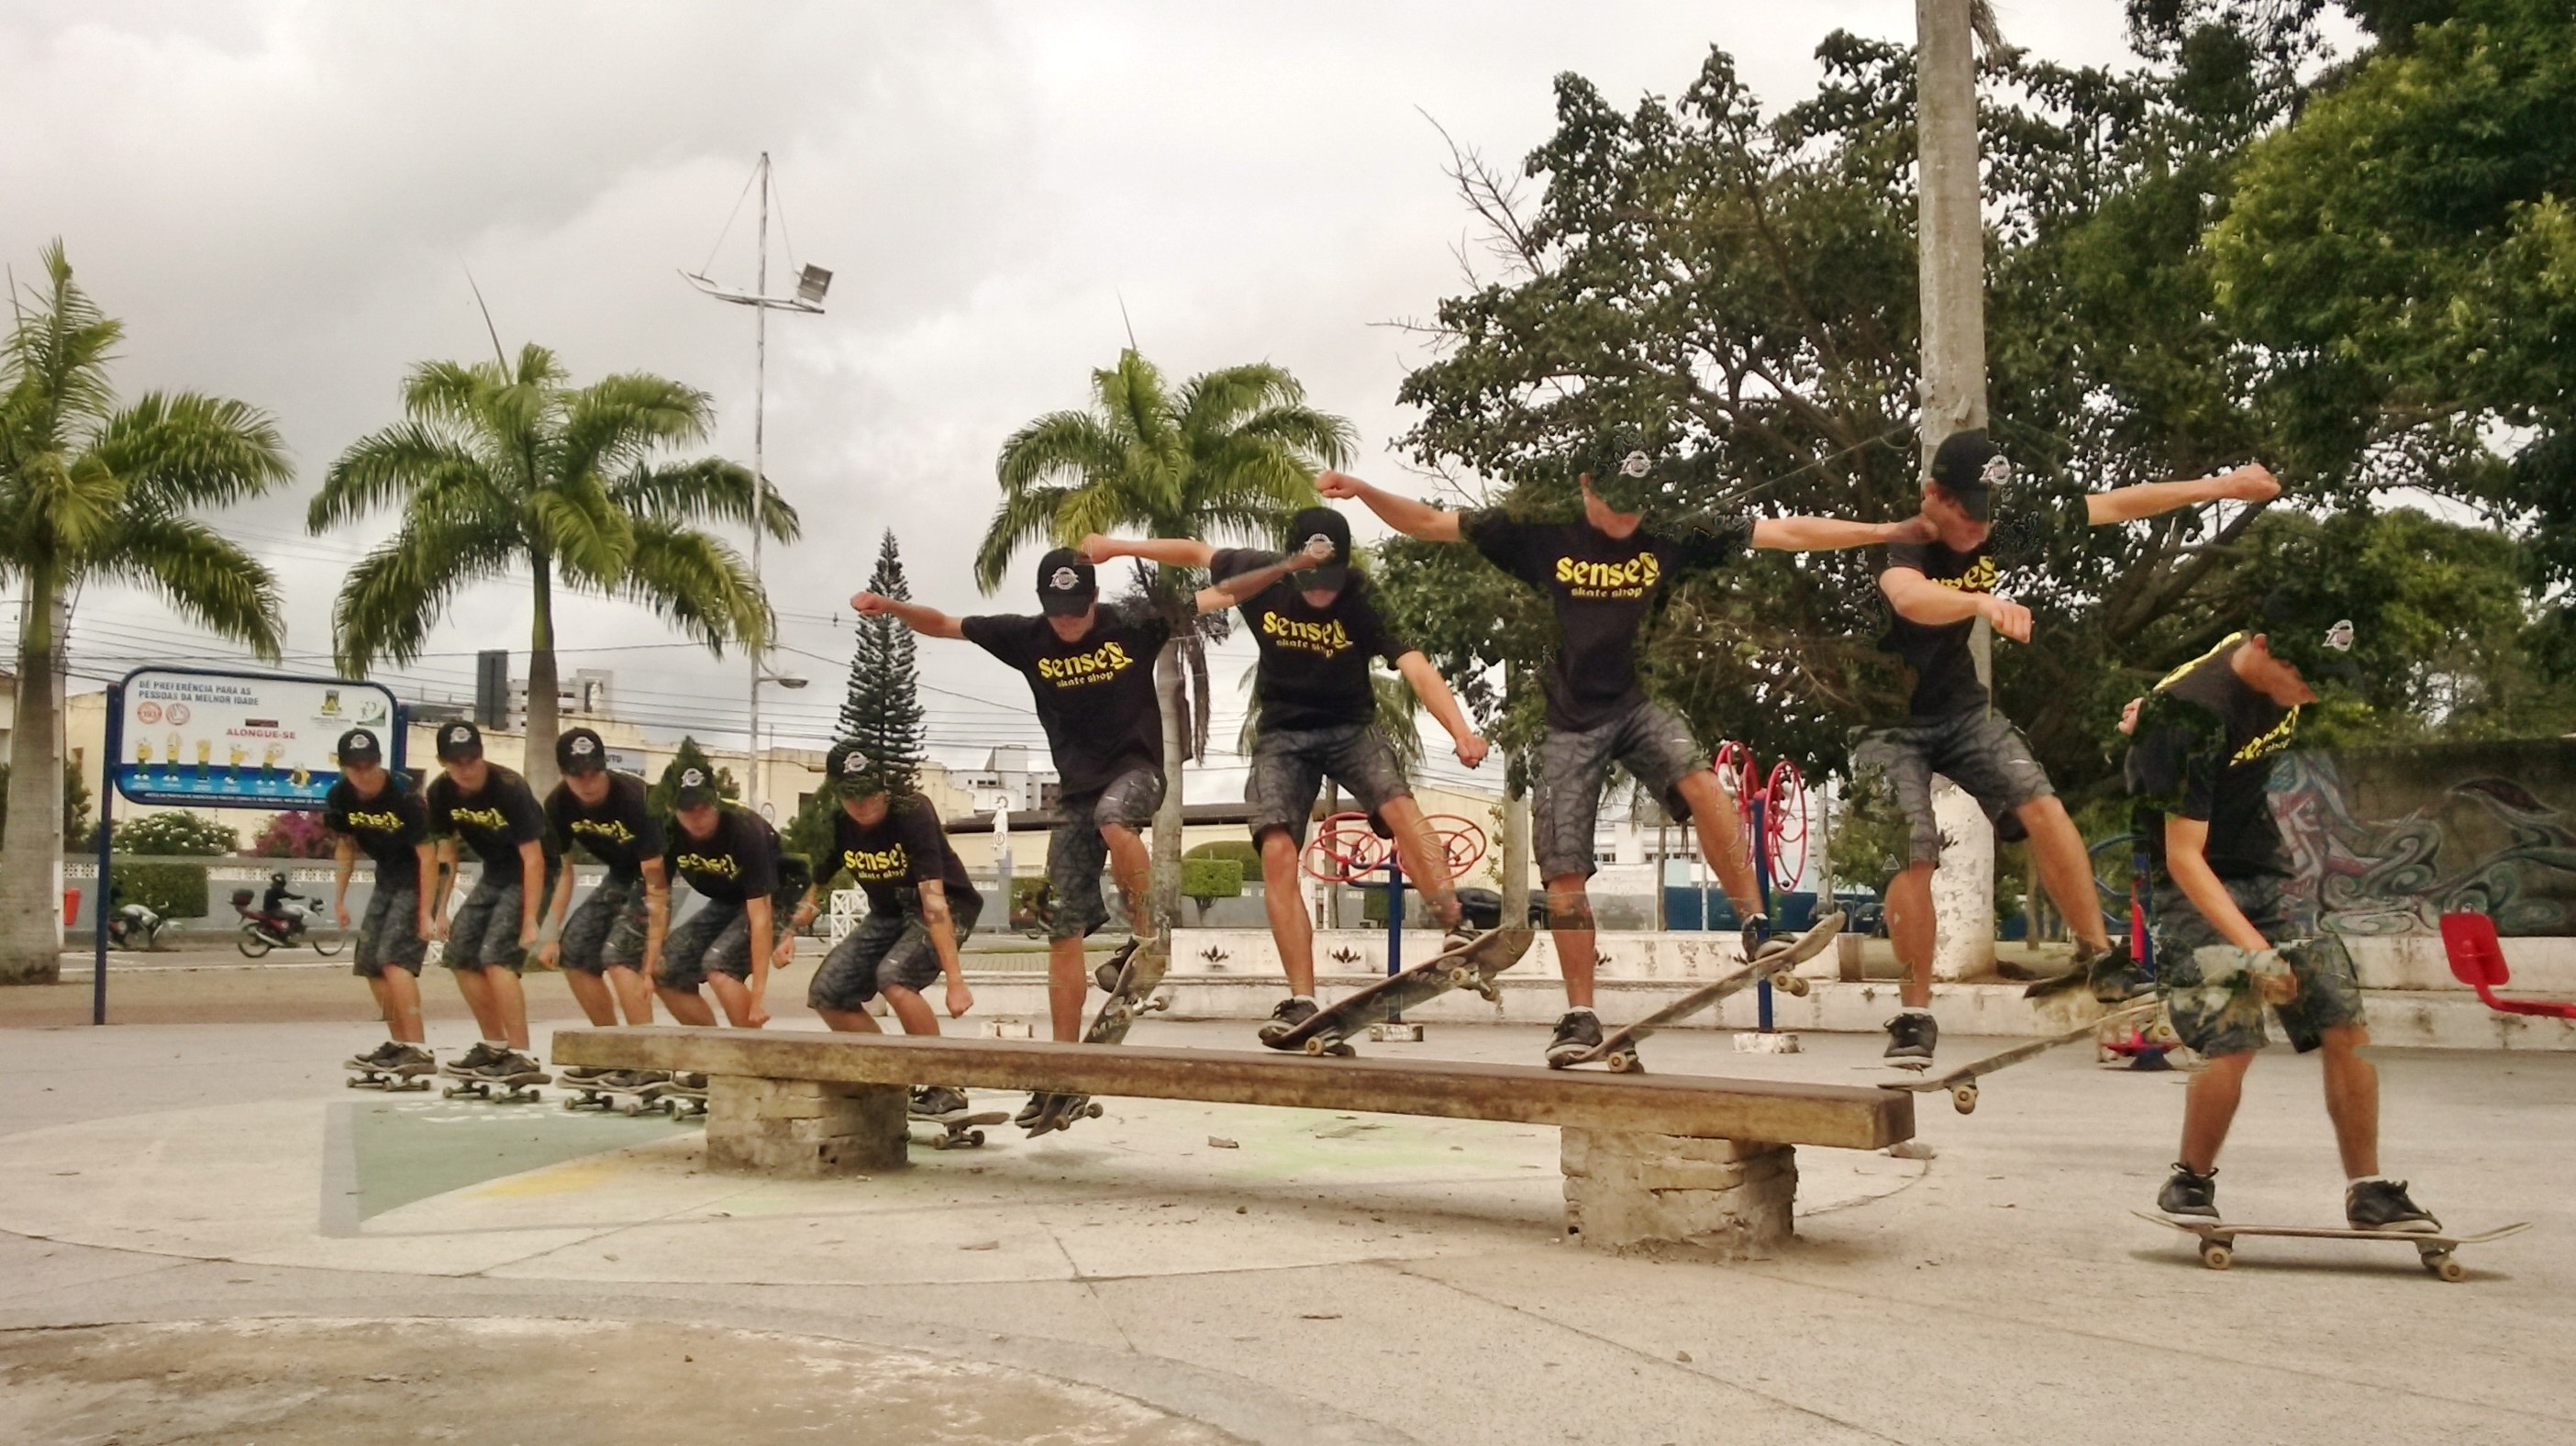
sport, skateboard, skateboarding, extreme sport, skater, radical